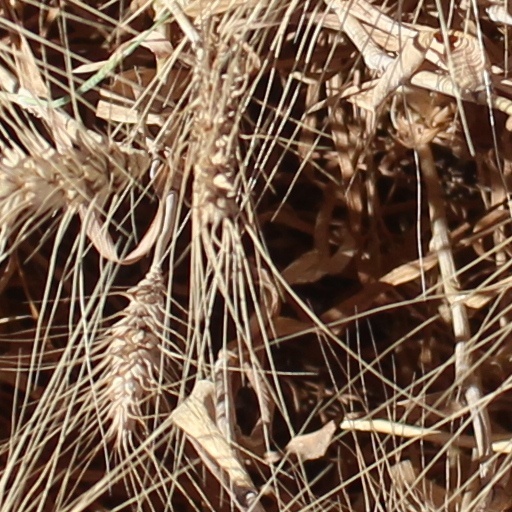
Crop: wheat